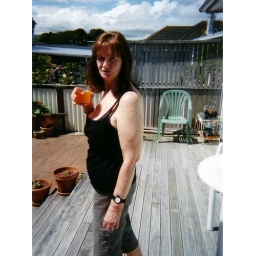
Jill enjoying a glass of cold Vodka and orange on a hot Sunday afternoon in feb 2007